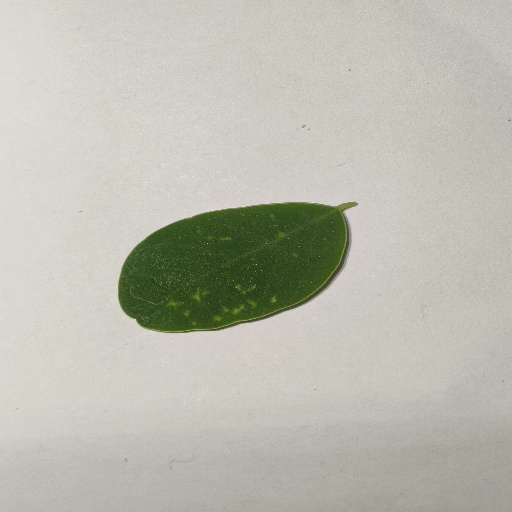
Species: Sojina
Leaf condition: Healthy Leaf